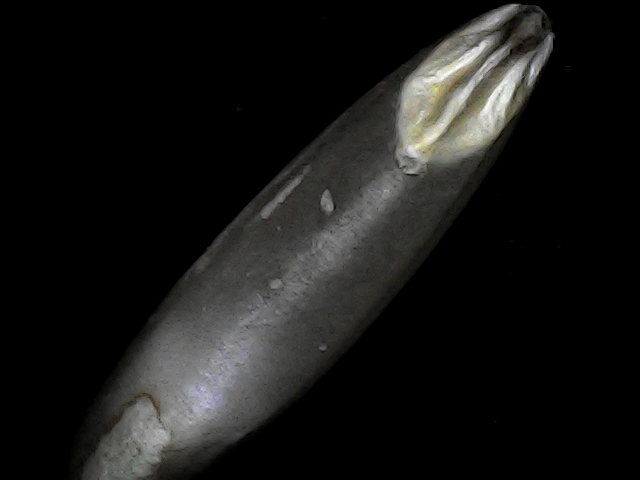
Rice variety: BRRI102